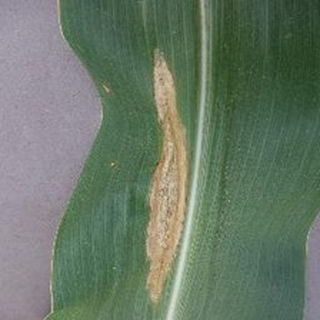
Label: corn_northern_leaf_blight